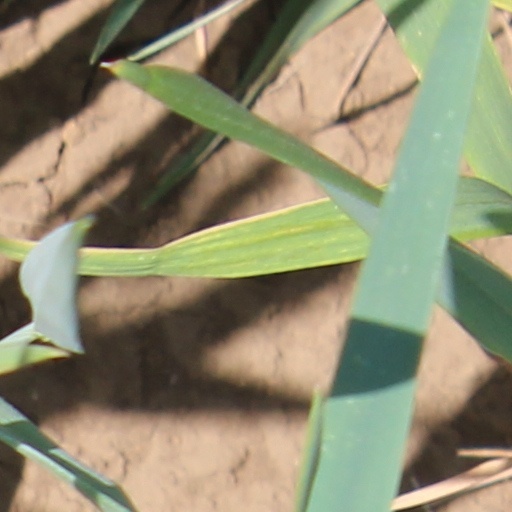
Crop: wheat